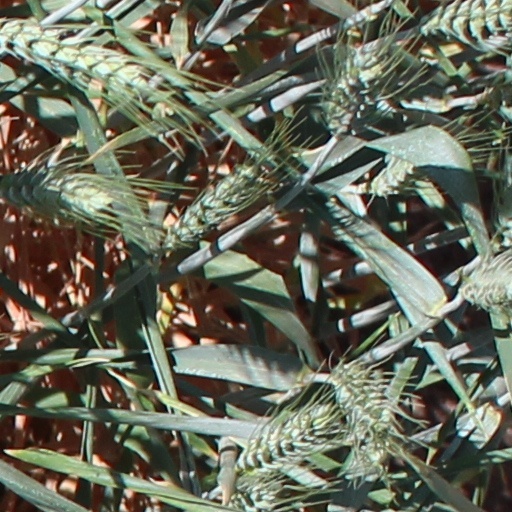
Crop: wheat